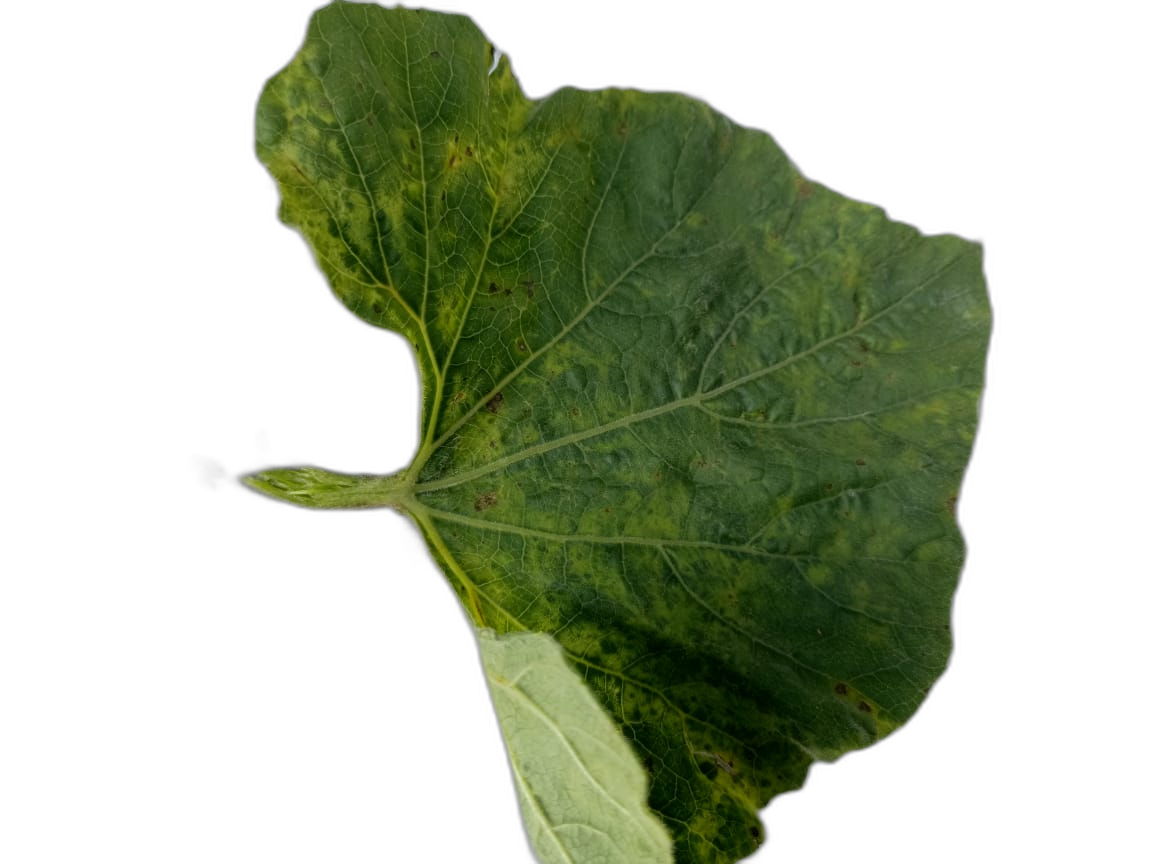
Crop: Bottle Gourd
Label: Mosaic_Virus